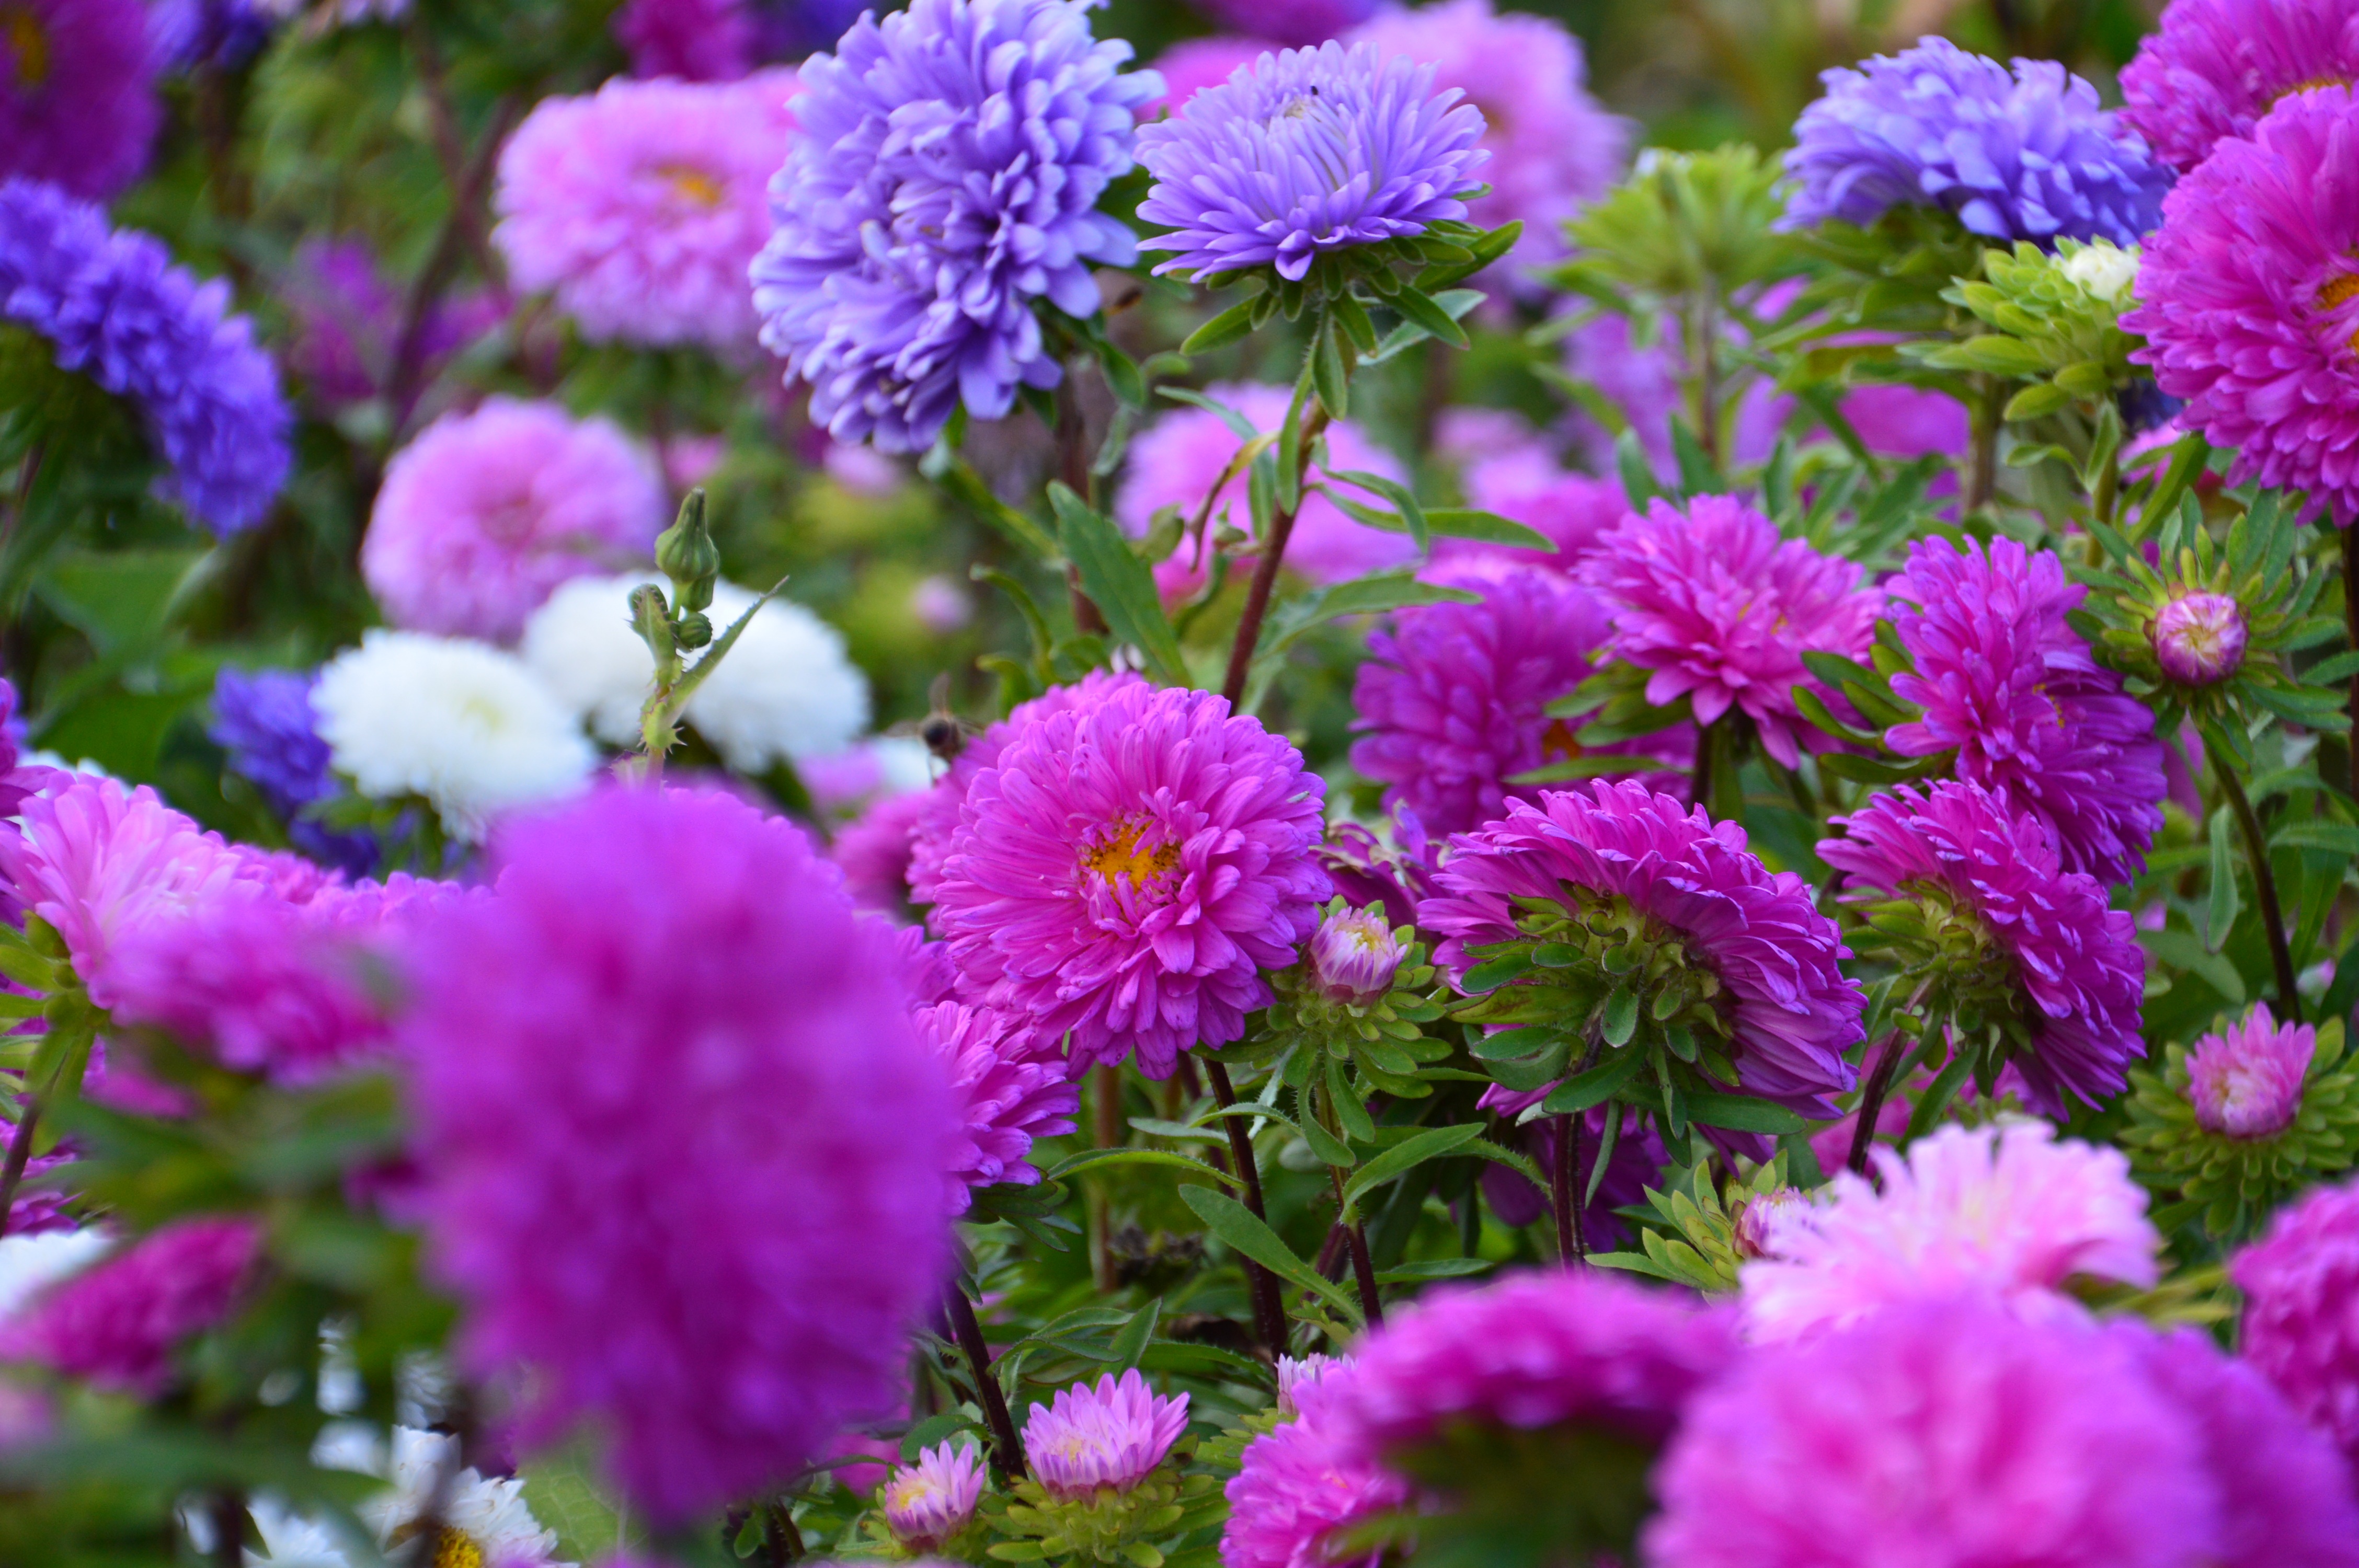
blossom, plant, flower, petal, pink, flora, shrub, aster, astra, flowering plant, daisy family, annual plant, land plant, chrysanths